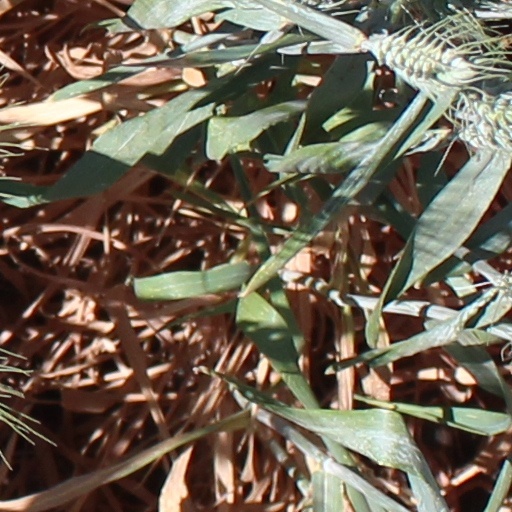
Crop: wheat